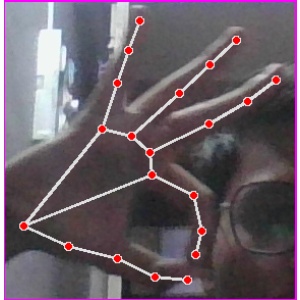
अक्षर: ण